Suzuki 50 GP racers

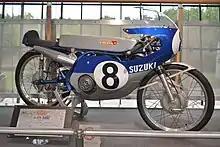
#8 1967 RK67 on display.

The Suzuki 50 GP racers were a series of 50cc racing motorcycles designed, developed, and built by Suzuki, to compete in the Grand Prix motorcycle racing world championship, between 1962 and 1968.